Marie Loftus

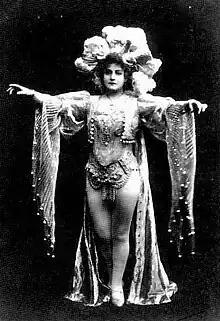
Marie Loftus c1897

Marie Loftus (24 November 1857 – 7 December 1940) was a British music hall entertainer of the late Victorian era often billed as "The Sarah Bernhardt of the Music Halls" and "The Hibernian Hebe". She became one of the leading stars of music hall from the 1880s to World War I.